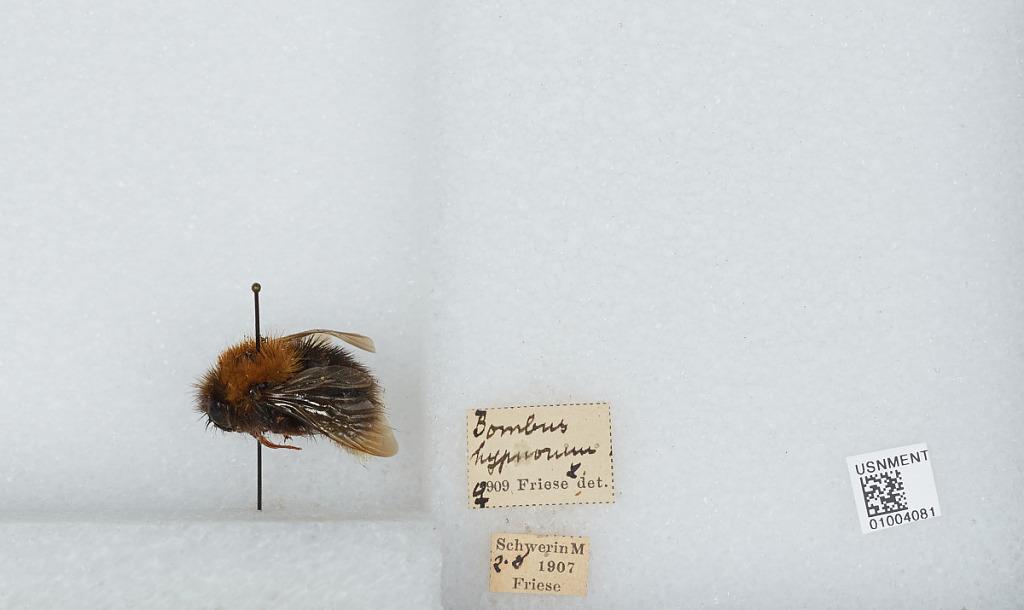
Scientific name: Bombus (Pyrobombus) hypnorum hypnorum (Linnaeus)
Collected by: Friese
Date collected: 1907-2-8
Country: Germany
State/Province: Mecklenburg-Vorpommern
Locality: Schwerin
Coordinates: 53.6333, 11.4167
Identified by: Friese